Temple of Montu (Medamud)

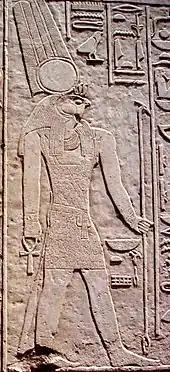
Relief of Montu in Medamud

Montu was a falcon-headed god of war. He was the tutelary deity of Thebes. His consorts were Tjenenyet (or Tanen-t) and rˁỉ.t-tꜣ.wỉ ("female Ra of the Two Lands"); his son was Harpora. He is also associated with a sacred bull named Buchis.